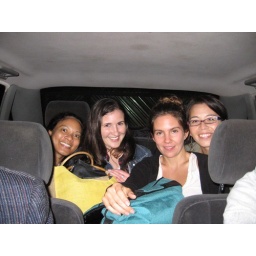
FHI girls in back seat of Mushota's car after Indian meal in Lusaka, Zambia.